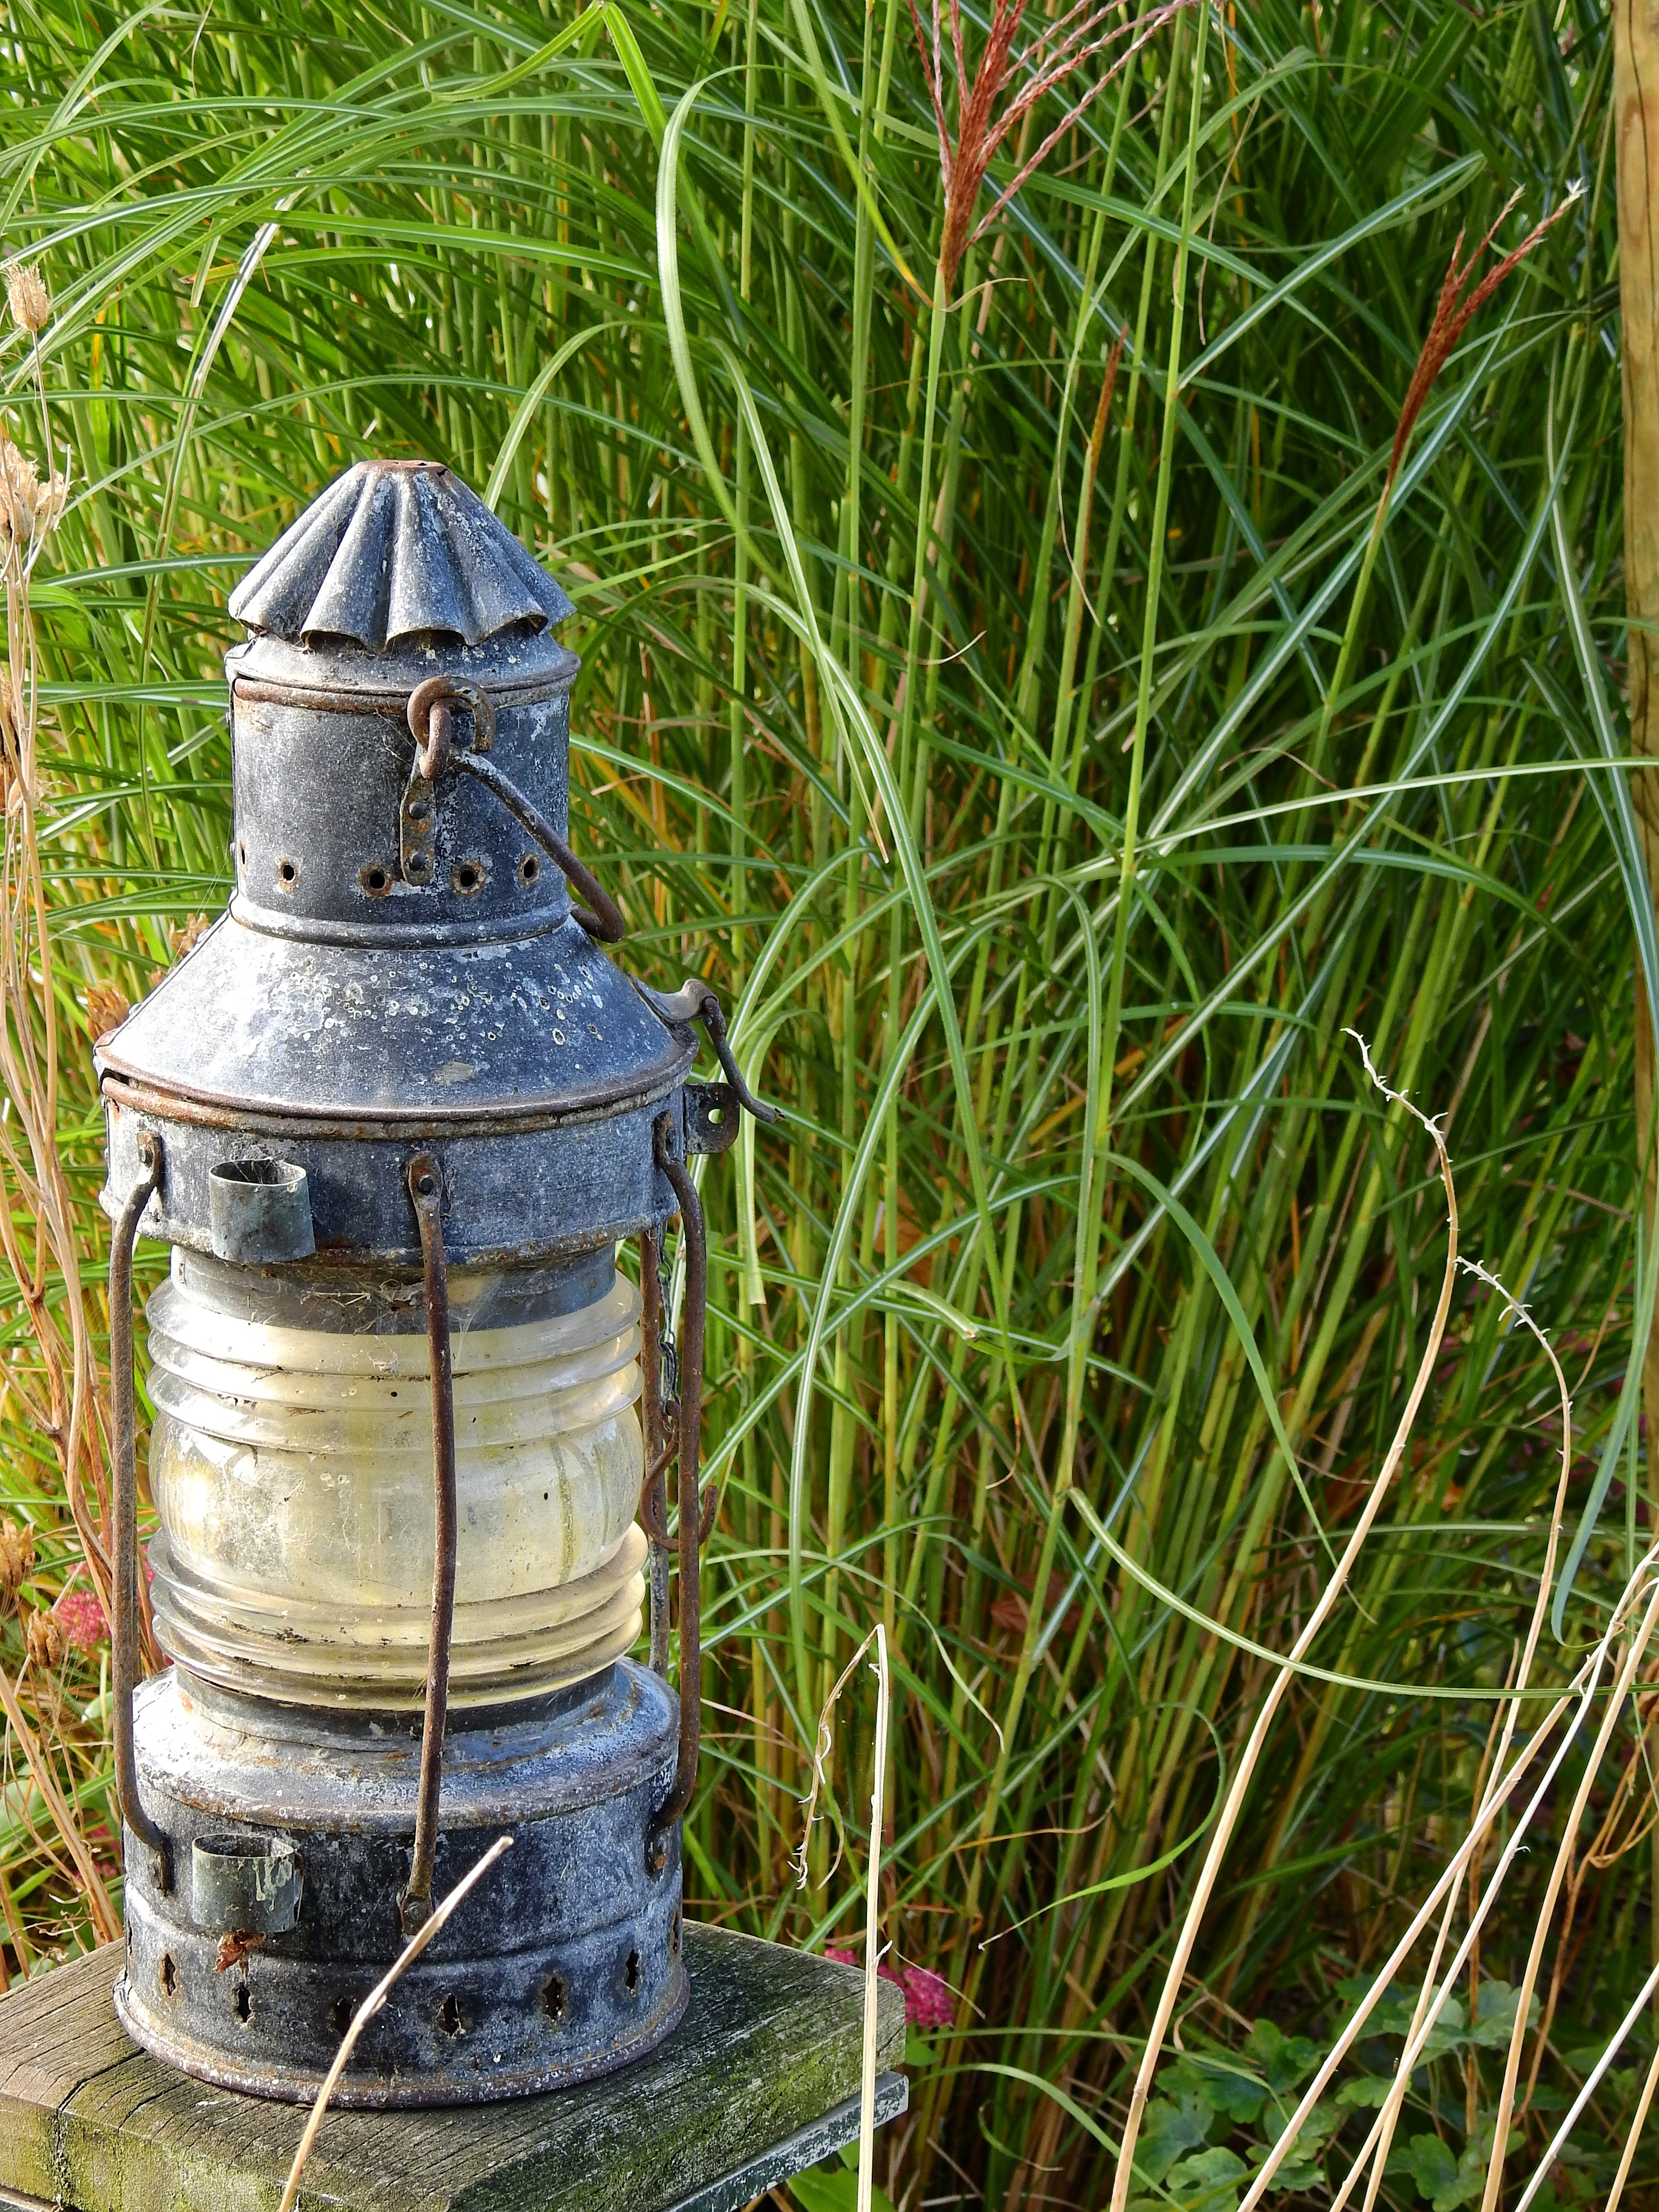
water, grass, lawn, reed, decoration, green, lantern, backyard, lamp, garden, deco, candlelight, water feature, gartendeko, oil lamp, windlight, hanging lamp, man made object